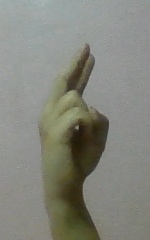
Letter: zay